Swallow-tailed hummingbird

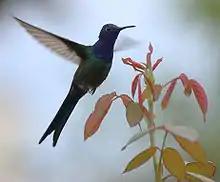
Hovering adult photographed near Piraju, São Paulo, Brazil

It is aggressive and will defend rich food sources from other nectarivores; due to its size, it is generally dominant over other species of hummingbirds. Even much larger birds are attacked by diving at them when they perch; particularly when breeding the swallow-tailed hummingbird will go and "dive-bomb" birds twice its own length or more, such as Campo flickers ("Colaptes campestris"), curl-crested jays ("Cyanocorax cristatellus") or smooth-billed anis ("Crotophaga ani"), until they have enough and leave. Disturbed by much larger birds such as Guira cuckoos ("Guira guira") or hawks, it will usually just give warning calls, but a female swallow-tailed hummingbird has been observed to attack a Swainson's hawk ("Buteo swainsonii") – weighing more than a hundred times as much as the hummingbird – in mid-air. Warning calls are also given at mammalian carnivores and humans, though in urban environment this hummingbird may tolerate human observers for prolonged time, even when nesting, if they keep a distance of 10 meters or so.